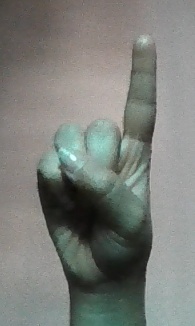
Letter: bb